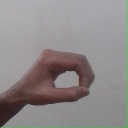
अक्षर: औ